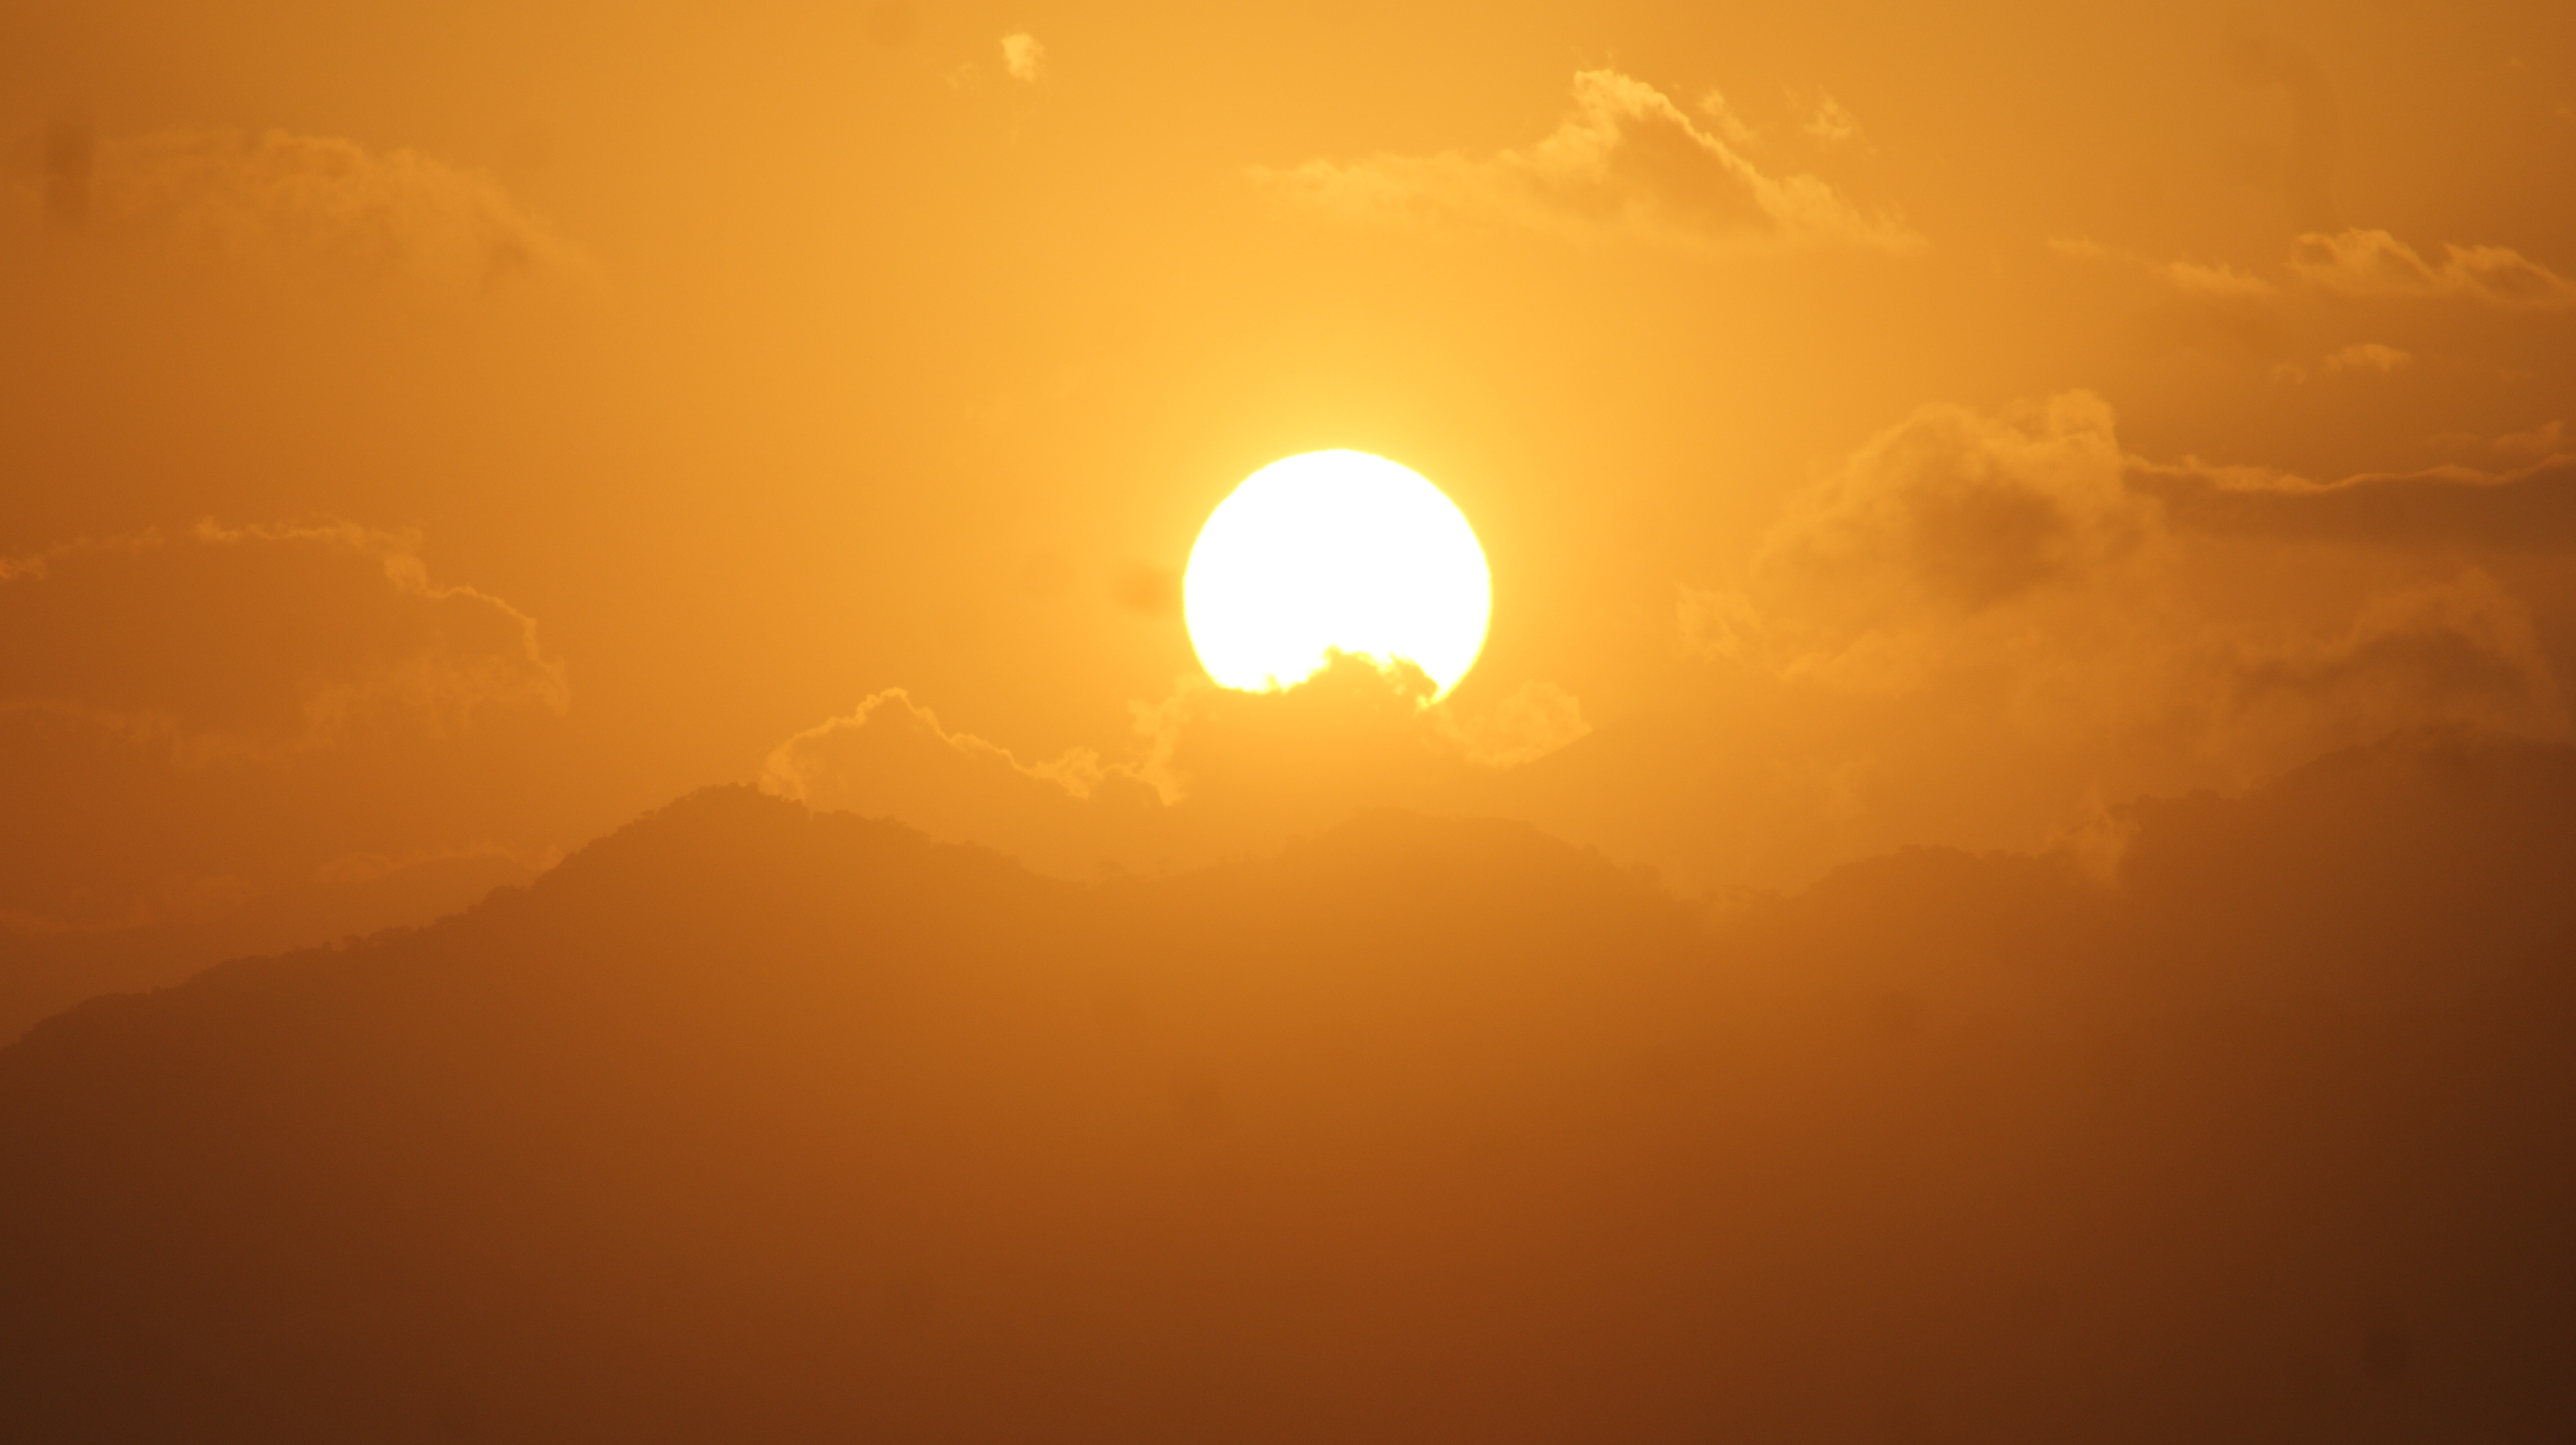
beach, horizon, light, cloud, sky, sun, sunrise, sunset, sunlight, morning, dawn, atmosphere, dusk, evening, afterglow, astronomical object, output sun, atmospheric phenomenon